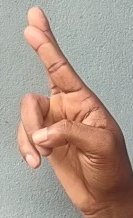
ASL sign: R